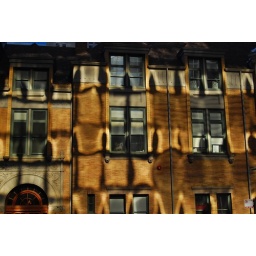
reflection from mirrored building across the street in Chicago